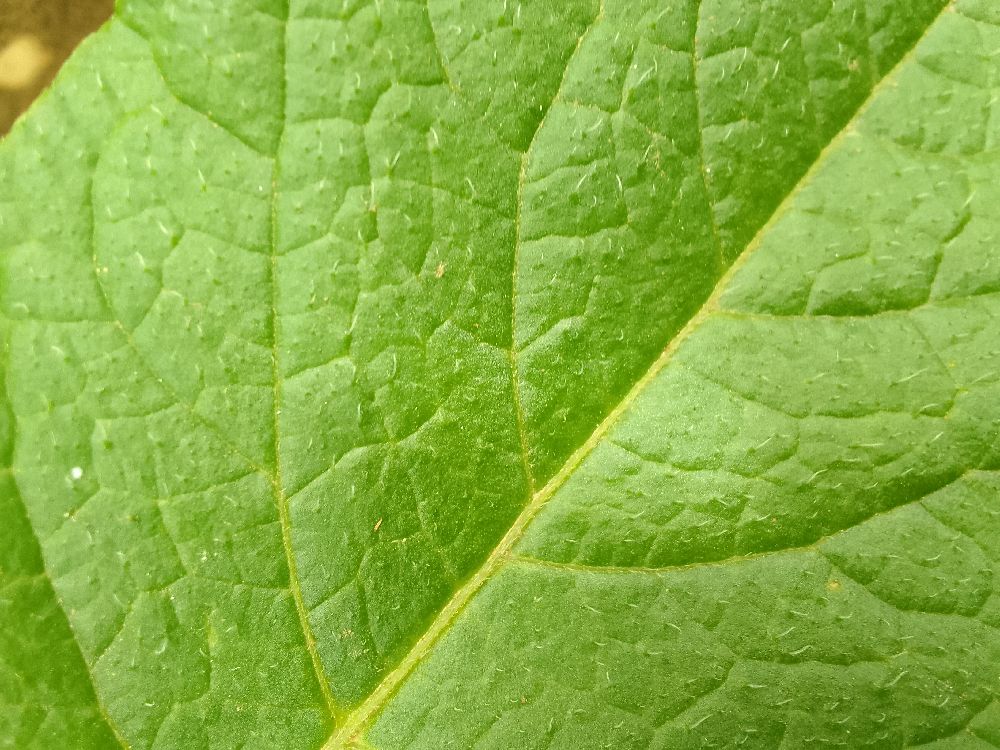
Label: Healthy